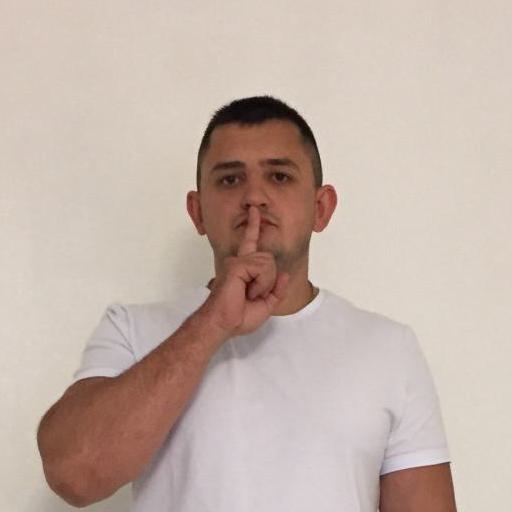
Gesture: mute